Trayvon Martin

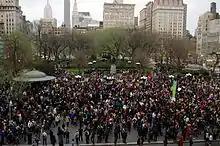
Photo from the "Million Hoodie March" in Union Square

After the death of Martin, the media focus on the case was instrumental in developing a national debate about racial profiling and self-defense laws, with marches and rallies held across the United States. One of the larger rallies, the "Million Hoodie March", was held in Manhattan's Union Square in New York City on March 21. People wore hoodies to symbolize their support for Martin and against profiling used against non-white youths in hoodies. According to "Salon", close to five thousand people attended the March, while other media outlets estimated the supporters to be in the hundreds. Martin's parents spoke at the event, and many of the participants at the event were Occupiers who had been evicted the night before from Union Square and returned for the March.